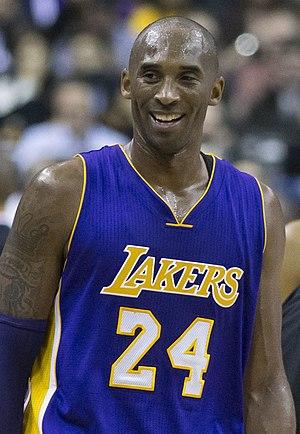
L'année 2020, est l'année en cours ; c'est une année bissextile commençant un mercredi. Elle est la 2020ᵉ année de notre ère, la 20ᵉ année du IIIᵉ millénaire, du XXIᵉ siècle et la première année de la décennie 2020-2029.
La draft 1984 de la NBA est la 38ᵉ draft organisée par la National Basketball Association. Elle se tient le 19 juin 1984, en amont de la saison NBA 1984-1985, au Madison Square Garden à New York, dans l'État de New York aux États-Unis. La cérémonie est diffusée aux États-Unis sur la chaîne de télévision câblée USA Network.
Cet article présente une liste de personnalités mortes au cours de l'année 2020.
Kobe Bean Bryant, né le 23 août 1978 à Philadelphie en Pennsylvanie et mort le 26 janvier 2020 à Calabasas en Californie, est un joueur américain de basket-ball. Il évolue dans la franchise NBA des Lakers de Los Angeles pendant vingt saisons, entre 1996 et 2016. Quintuple champion NBA, il est l'un des sept joueurs à avoir inscrit plus de 30 000 points en carrière.